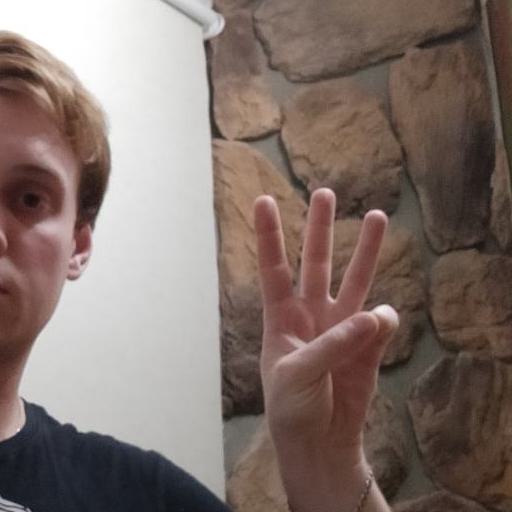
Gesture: three